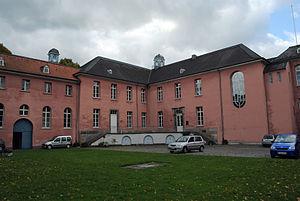
Le château de Kalkum est un Wasserburg dans le quartier de Kalkum au nord de Düsseldorf, à environ 2 km au nord-est de Kaiserswerth, et constitue un remarquable exemple de construction de style classique de château en Rhénanie. Avec son parc, il est placé depuis le 18 janvier 1984 dans son ensemble sous la protection des monuments historiques.